Lombok

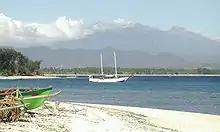
Mount Rinjani seen from Gili Air

The July 2018 Lombok earthquake killed 20 people and injured hundreds more. The earthquake caused significant damage to Lombok island and was the foreshock of a larger earthquake that followed eight days later. The 5 August 2018 Lombok earthquake had a moment magnitude of 7.0, and it caused catastrophic damage to North Lombok and also caused damage to nearby Bali. In total, it caused over 550 deaths and more than 7000 were injured. Another Lombok earthquake occurred on 19 August 2018, killing 13 people and damaging 1800 buildings.